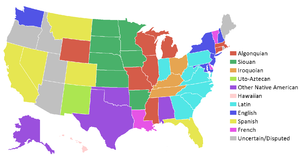
Les États des États-Unis sont les subdivisions politiques et historiques les plus importantes des États-Unis d'Amérique. Ce pays est une république fédérale composée de cinquante États fédérés auxquels s'ajoutent le district de Columbia — comprenant la capitale Washington — et plusieurs territoires. La souveraineté est exercée à la fois par le gouvernement fédéral et par chacun des cinquante gouvernements d'État. Un Américain est à la fois citoyen des États-Unis et citoyen de l'État où il est domicilié. En revanche, la citoyenneté d'État est une chose assez flexible et aucune procédure légale n'est nécessaire, sauf rares exceptions, pour changer son domicile d'un État à un autre. Les Américains ont conscience d'appartenir à une même nation, malgré la diversité des régions.
Les cinquante États des États-Unis tirent leur nom d'une grande variété de langues. Les noms de 25 États dérivent de langues amérindiennes : huit de langues algonquiennes, sept de langues sioux, trois de langues iroquoises, un de langues uto-aztèques et cinq d'autres langues amérindiennes. L'un vient de l'hawaïen. Les autres noms dérivent des langues européennes : sept viennent du latin, six viennent de l'anglais, cinq viennent de l'espagnol et trois viennent du français.